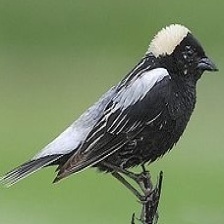
Species: BOBOLINK
Scientific name: DOLICHONYX ORYZIVORUS